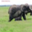
Label: elephant